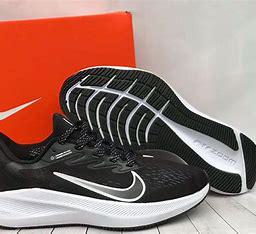
Brand: Nike
Model: Winflo 10